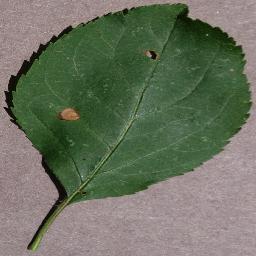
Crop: apple
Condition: black_rot